Alexander Cameron Rutherford

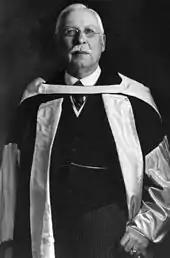
Rutherford in his Chancellor's robes

Besides his work as a lawyer, Alexander Rutherford was involved in a number of business enterprises. He was President of the Edmonton Mortgage Corporation and Vice President and solicitor of the Great Western Garment Company. The latter enterprise, which Rutherford co-founded, was a great success: established in 1911 with eight seamstresses, it had quadrupled in size within a year. During the Second World War, it made military uniforms and was reputed to be the largest garment operation in the British Empire. It was acquired by Levi Strauss & Co. in 1961 but continued to manufacture garments in Edmonton until 2004.